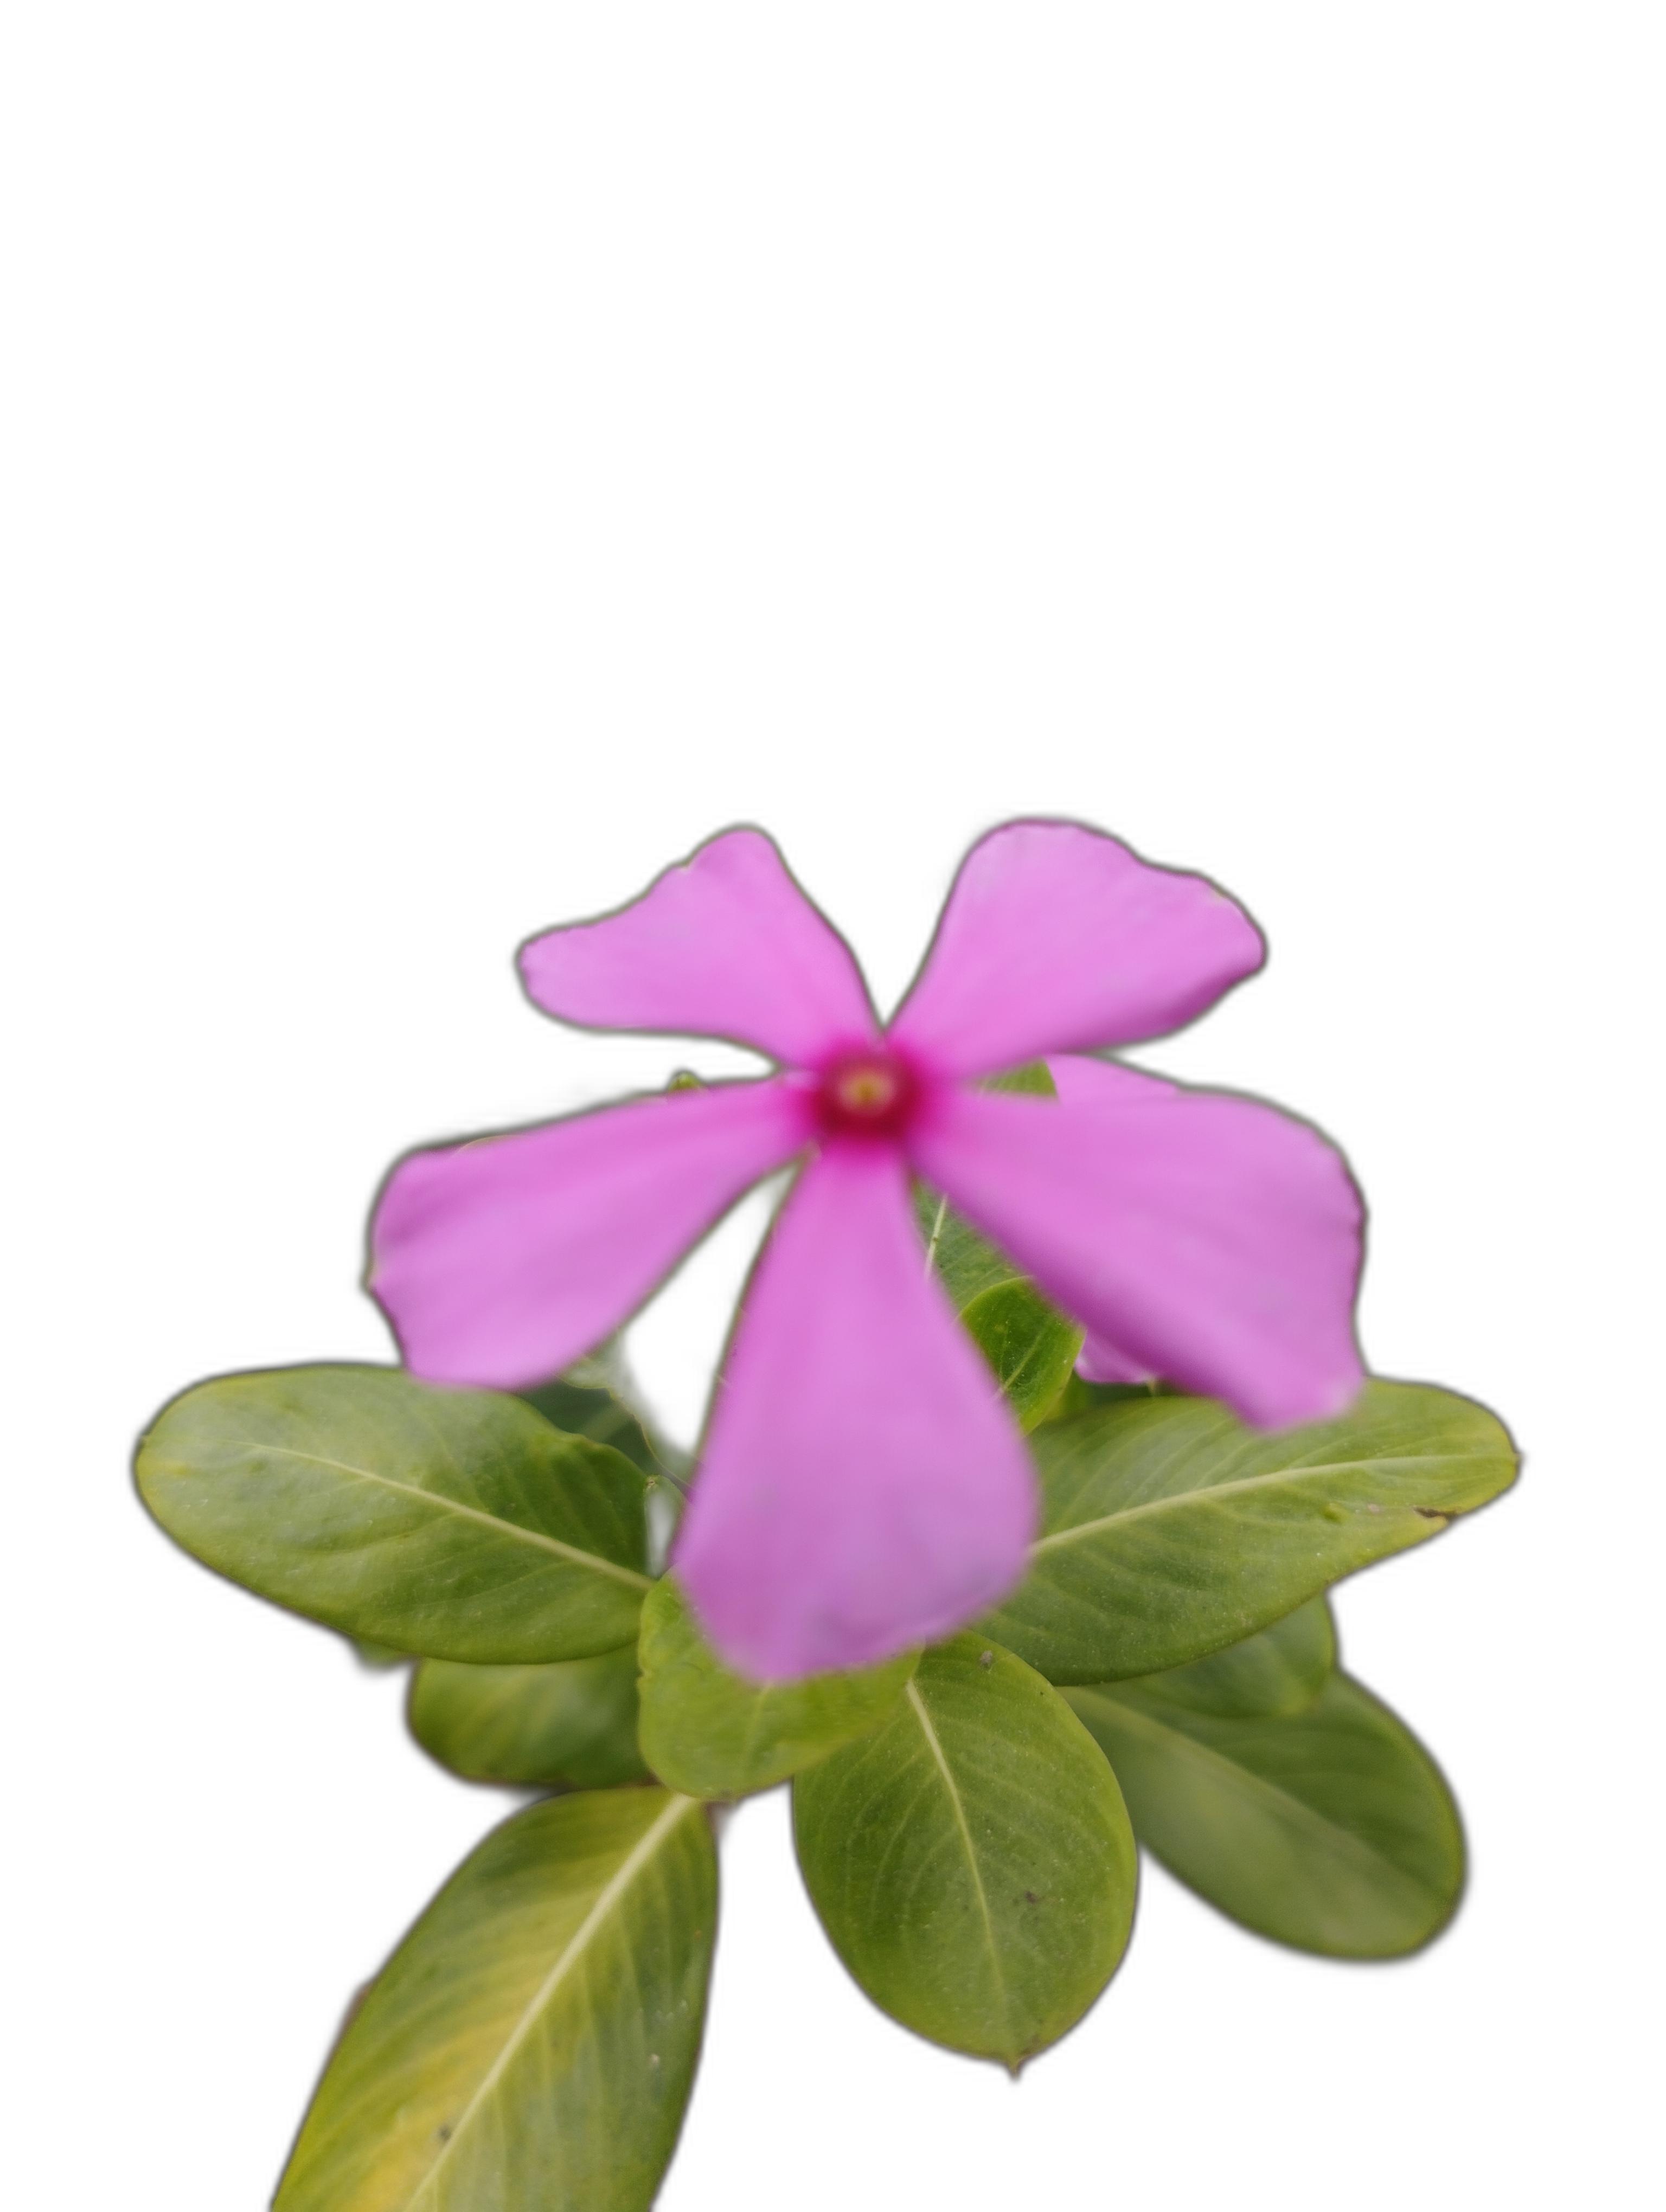
Label: Madagascar periwinkle